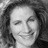
Emotion: happy